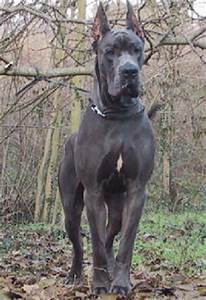
Label: dog